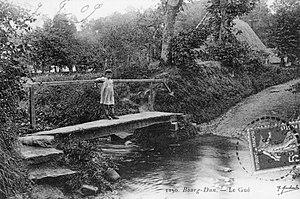
Le pont sur le gué Rue d'Enfer.
Le Bourg-Dun est une commune française située dans le département de la Seine-Maritime en région Normandie.